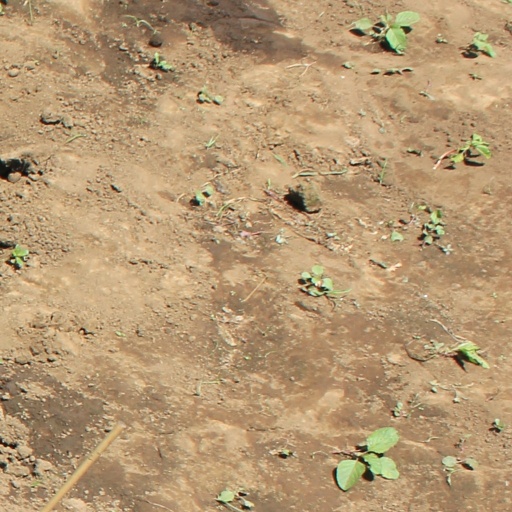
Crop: soybean